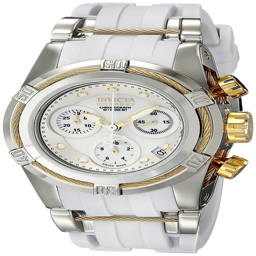
quartz white watch * see this great image